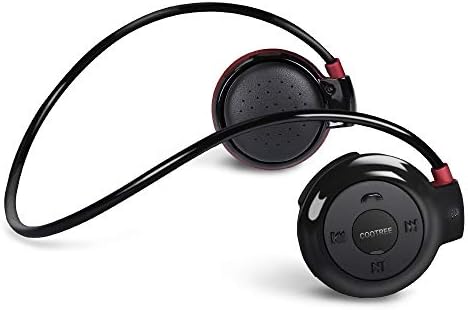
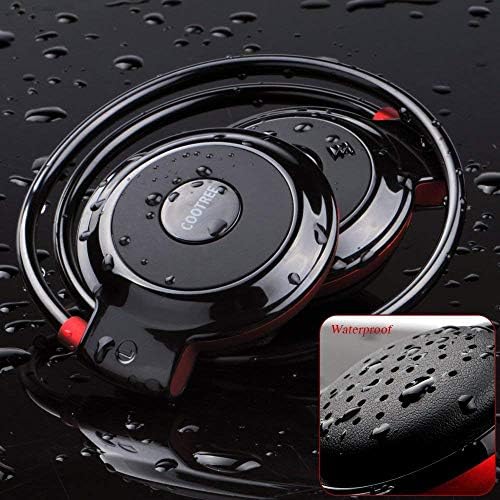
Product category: headphones
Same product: yes